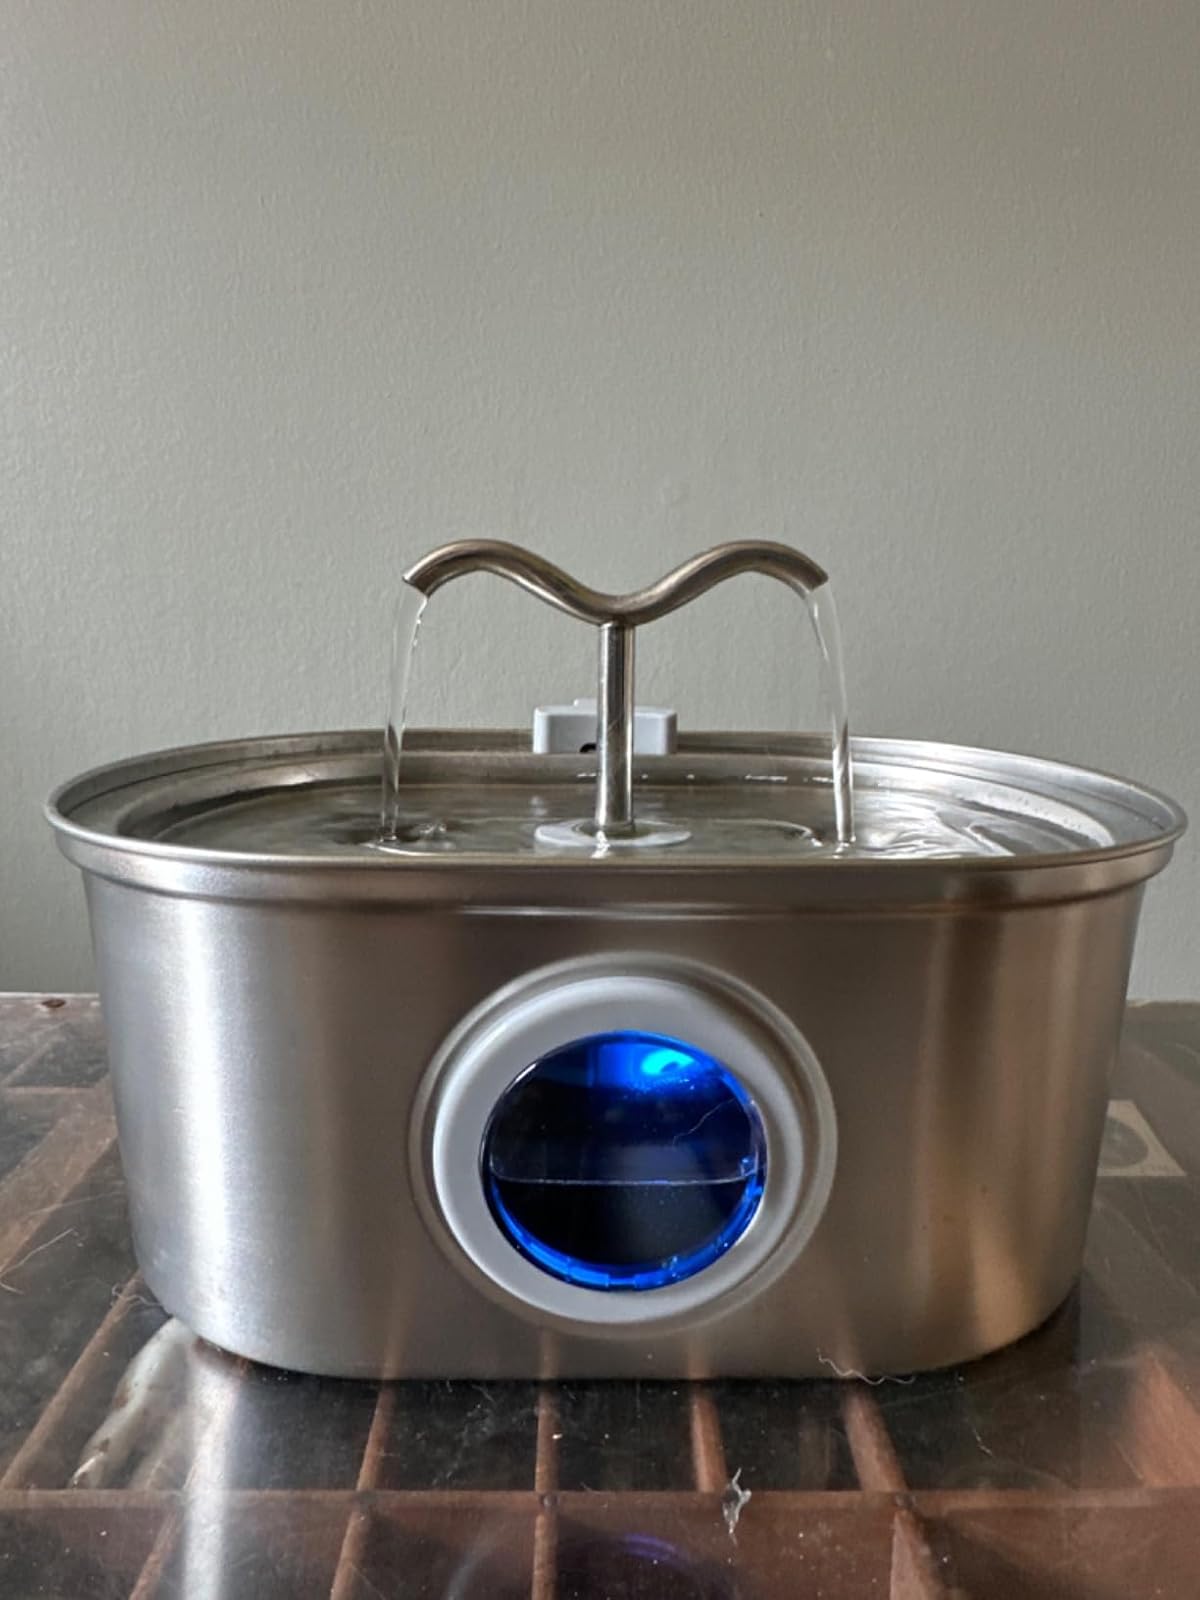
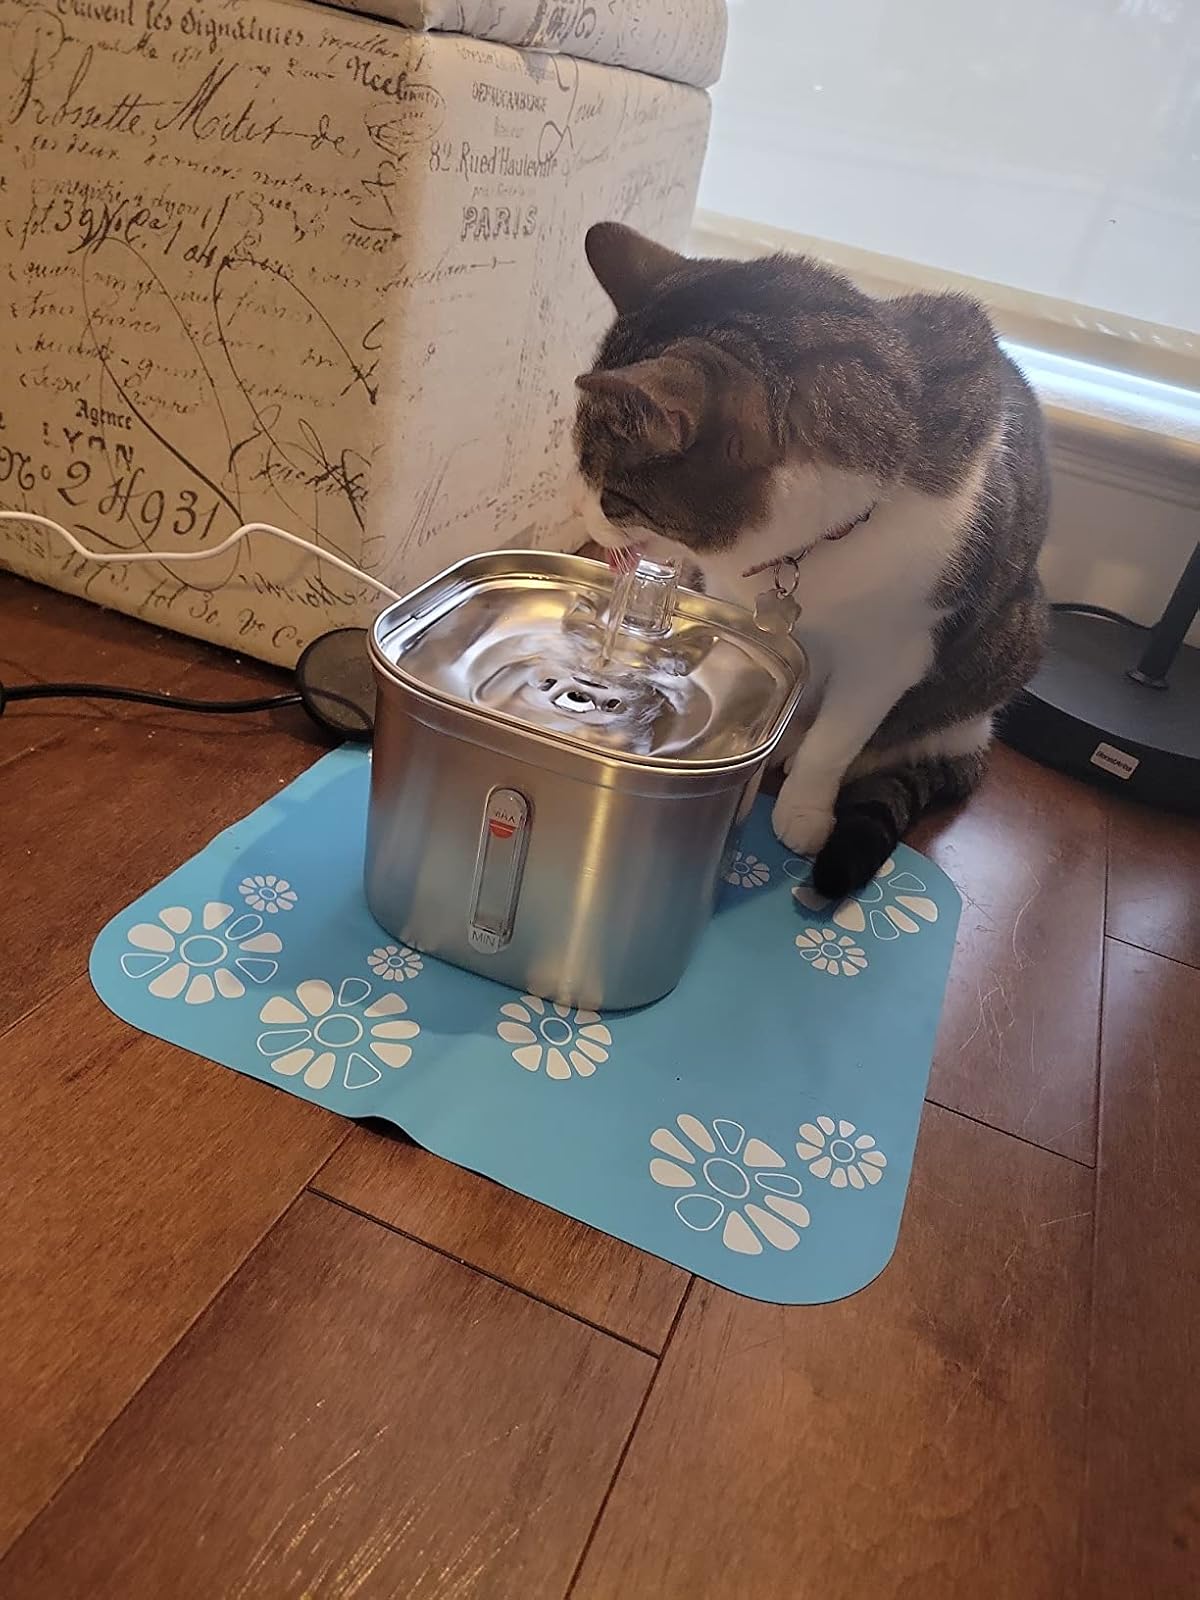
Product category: items_bowl
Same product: no